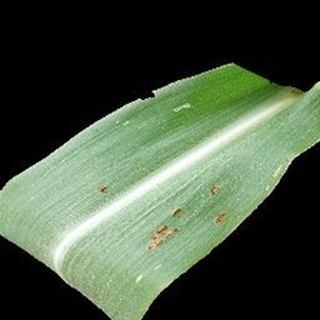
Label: corn_common_rust